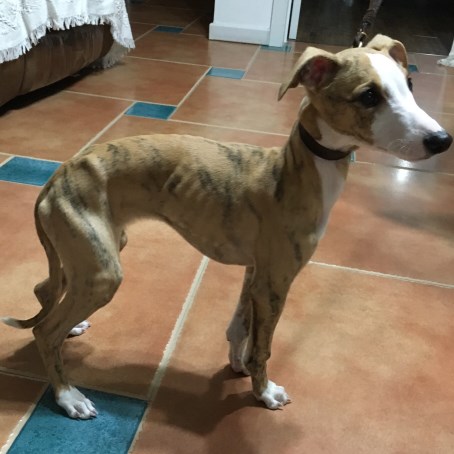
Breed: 234-n000065-whippet